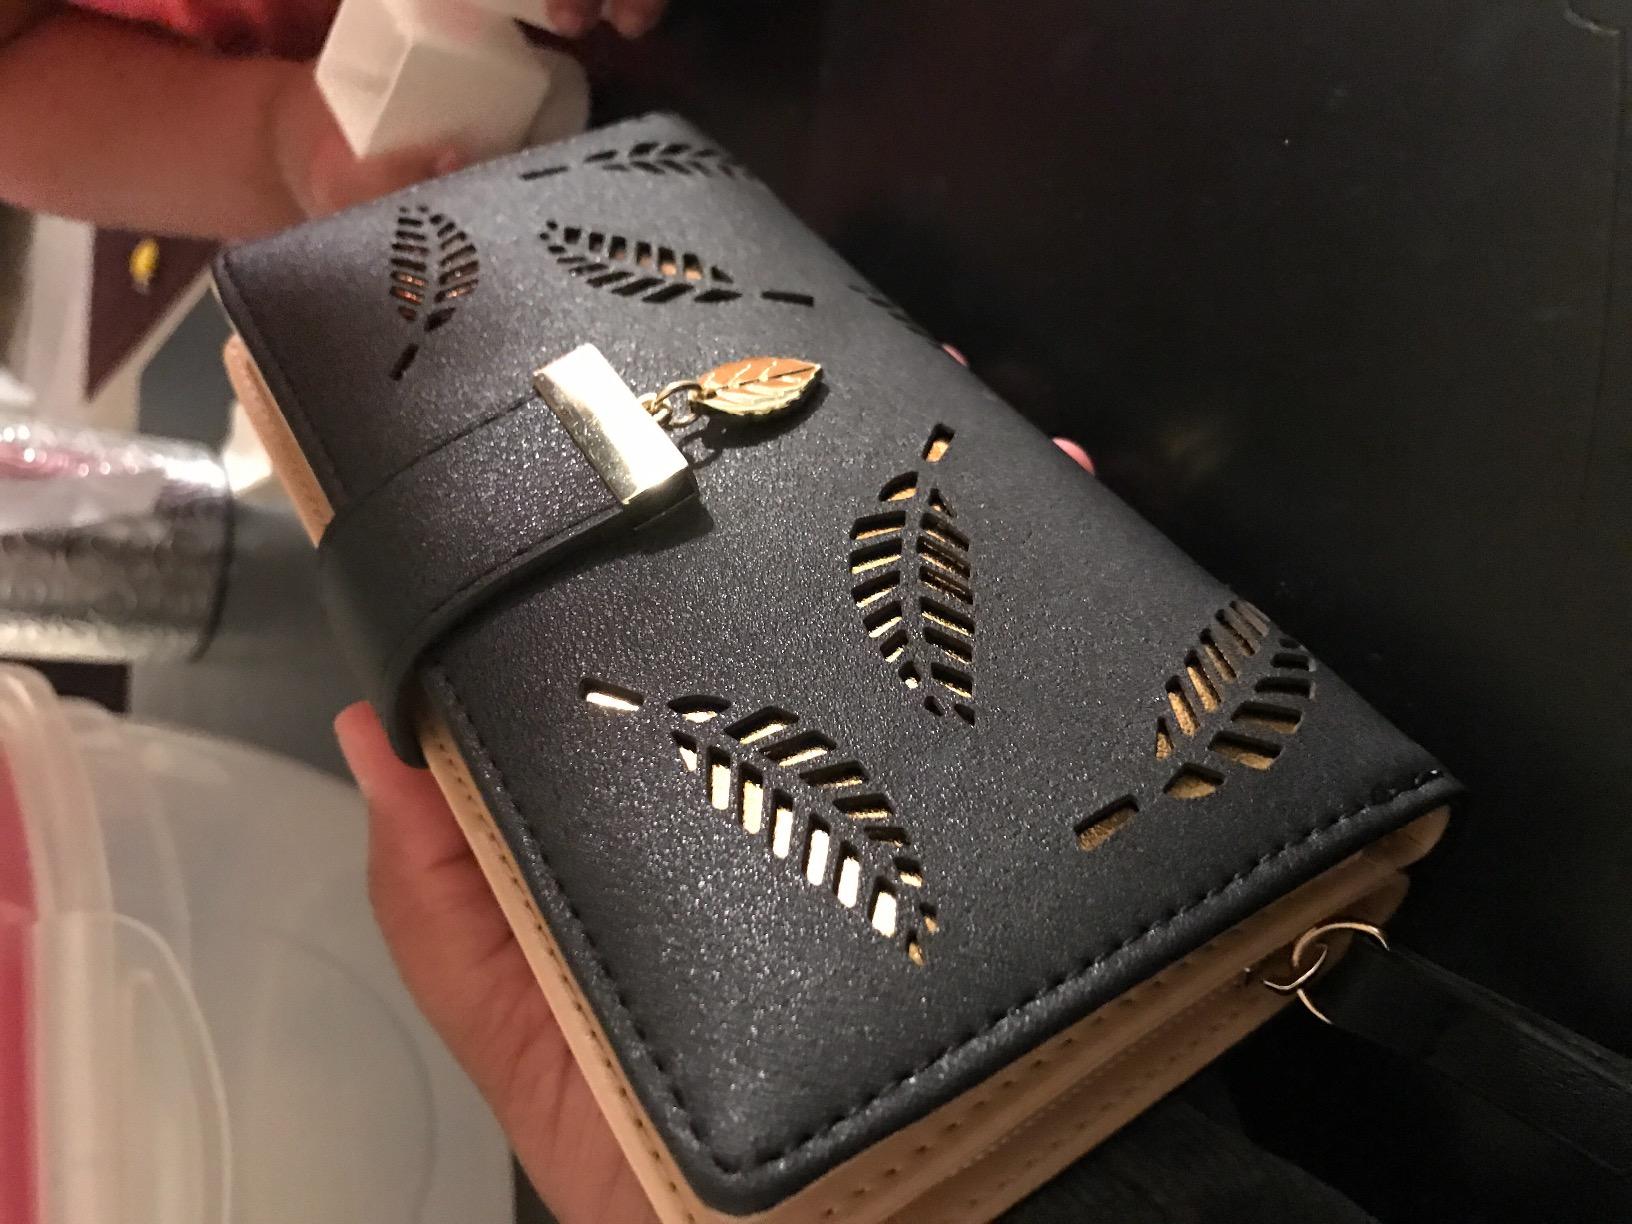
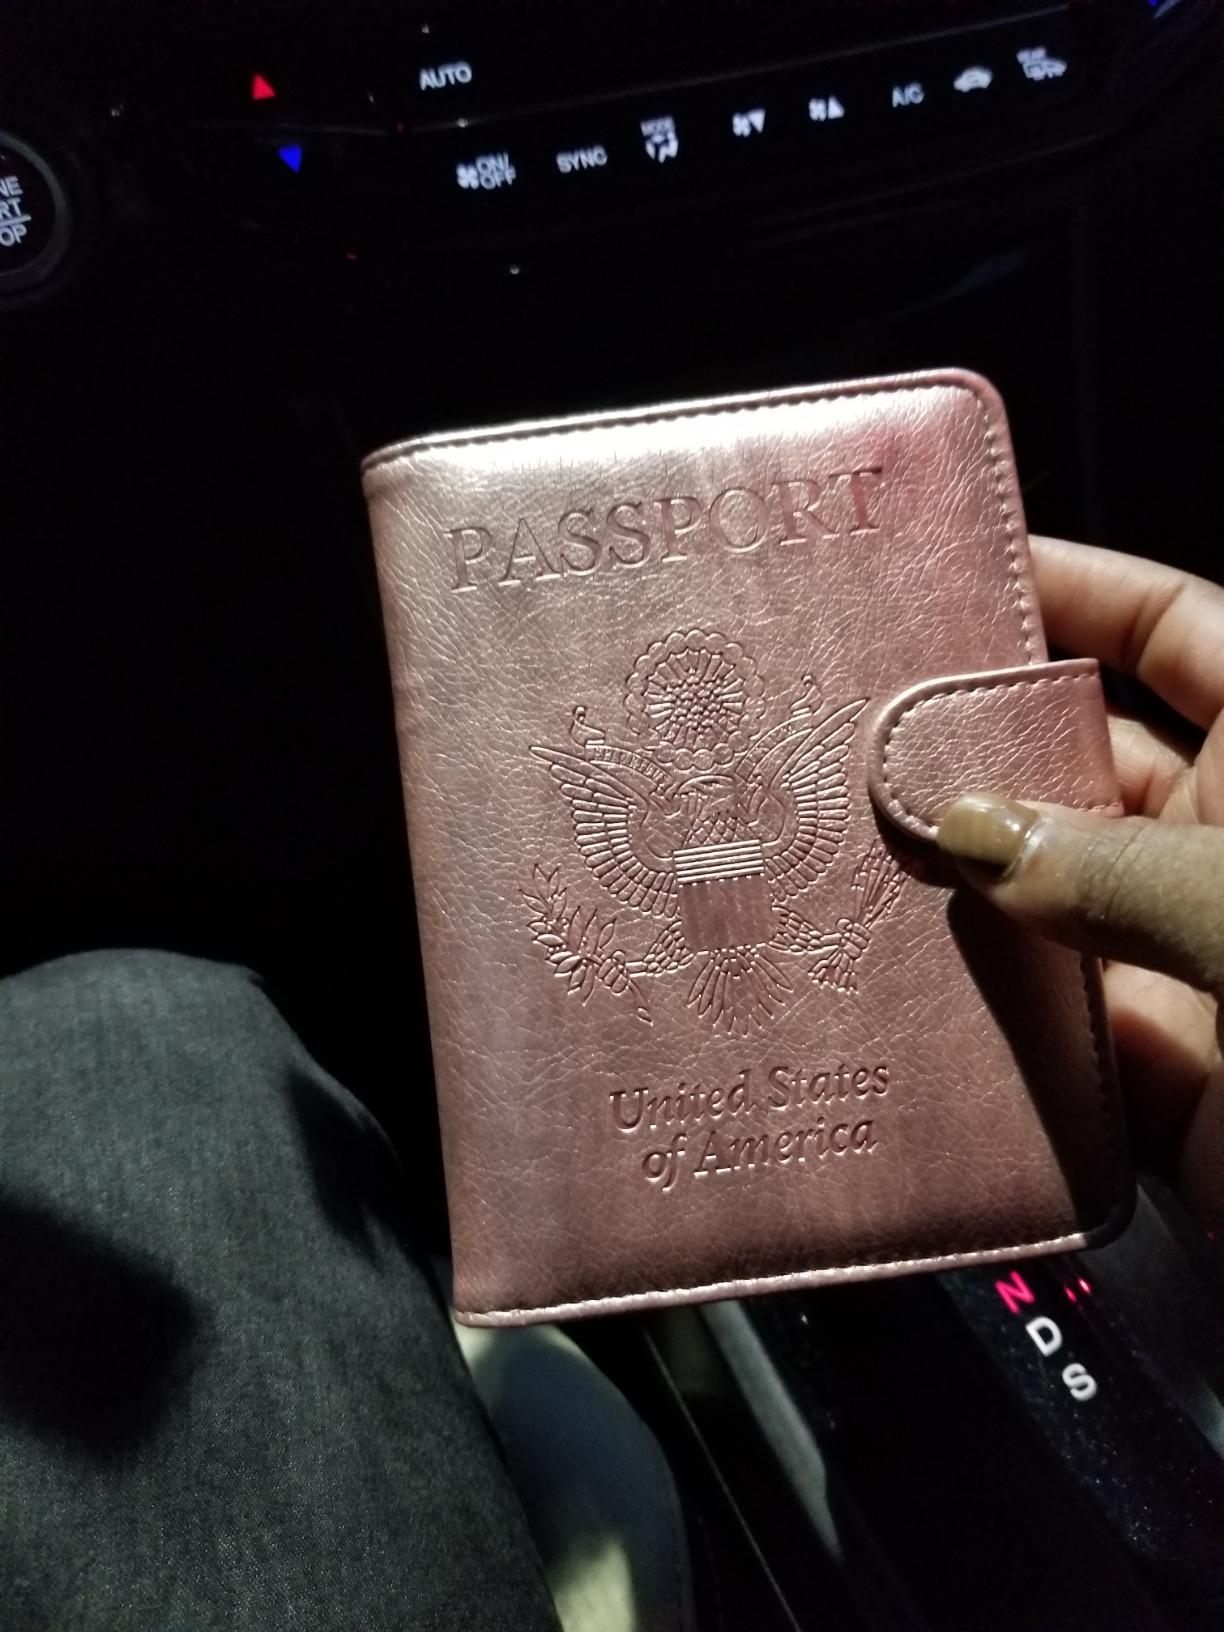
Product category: accessories_wallet
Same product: no